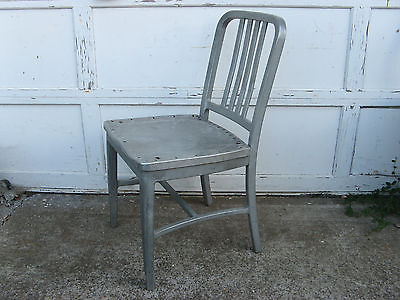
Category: chair